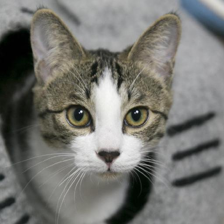
Label: animals